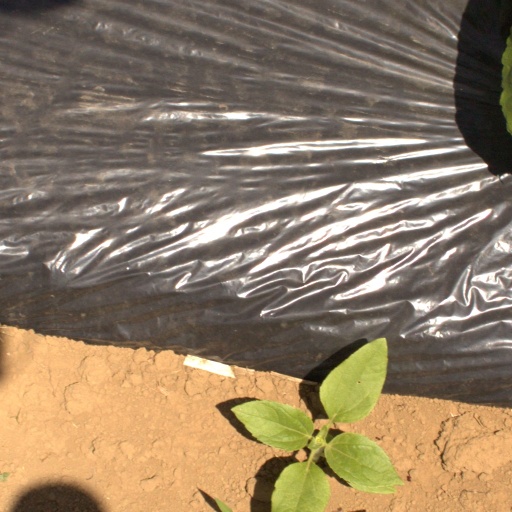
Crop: Jerusalem artichoke